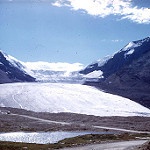
Label: glacier